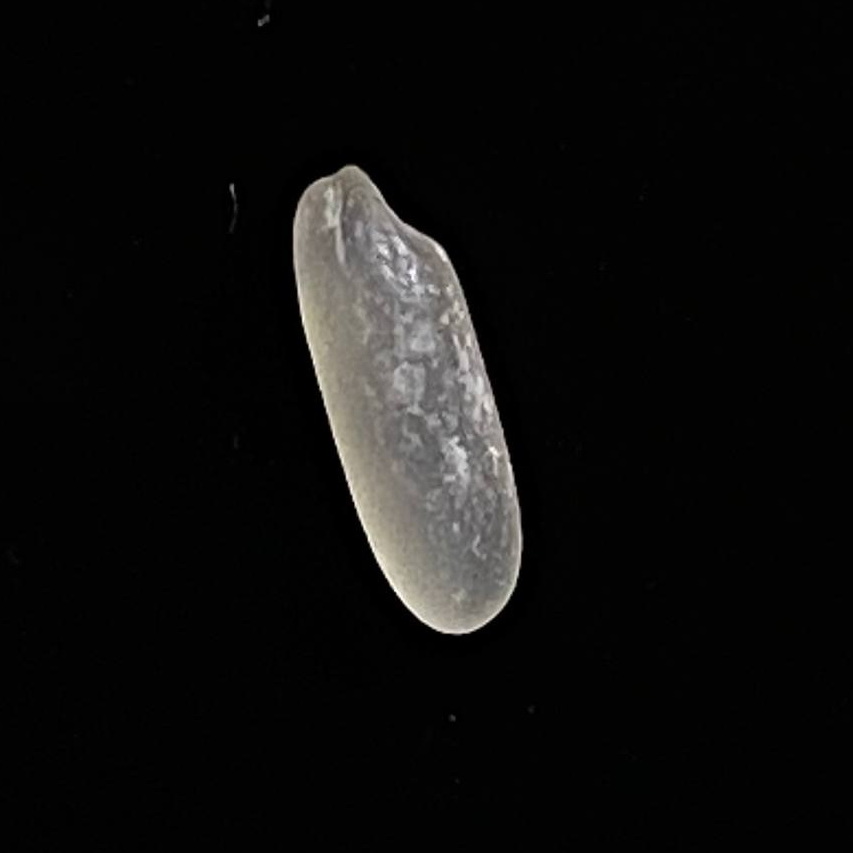
Rice variety: BR28